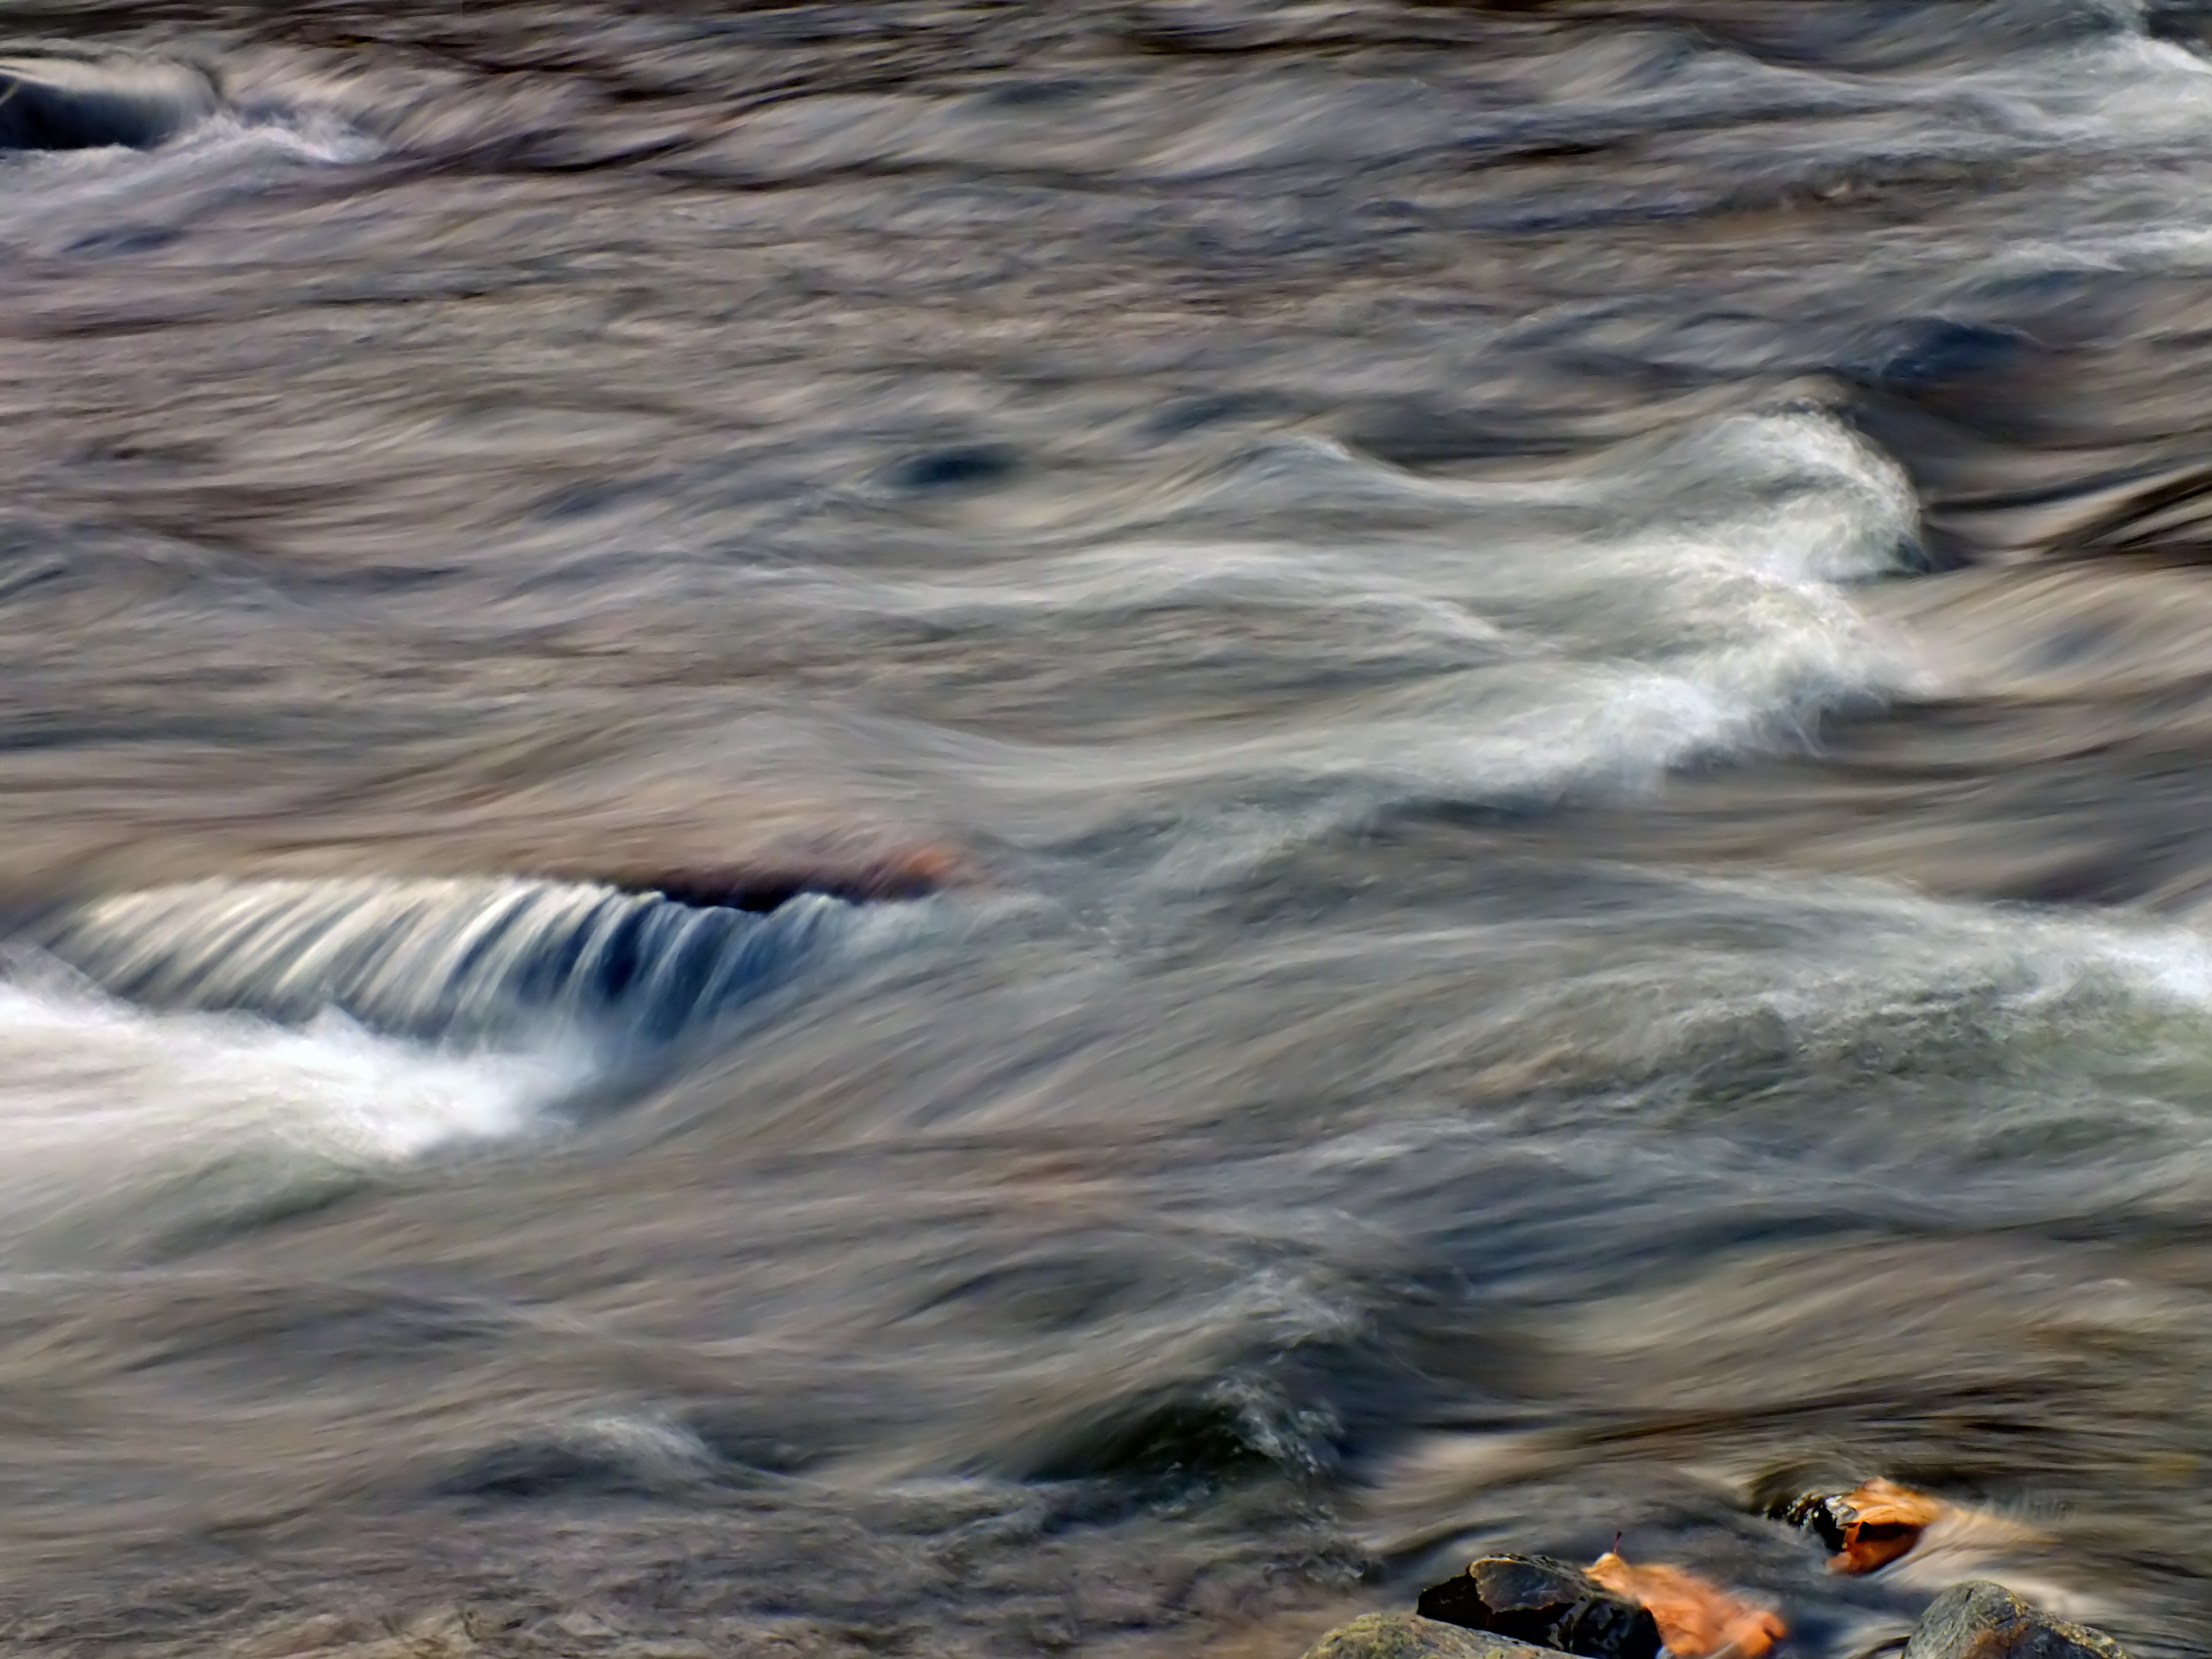
sea, coast, water, rock, ocean, creek, hiking, shore, wave, river, stream, autumn, rapid, body of water, creativecommons, cascades, pennsylvania, lancastercounty, fishingcreek, drumoretownship, wind wave